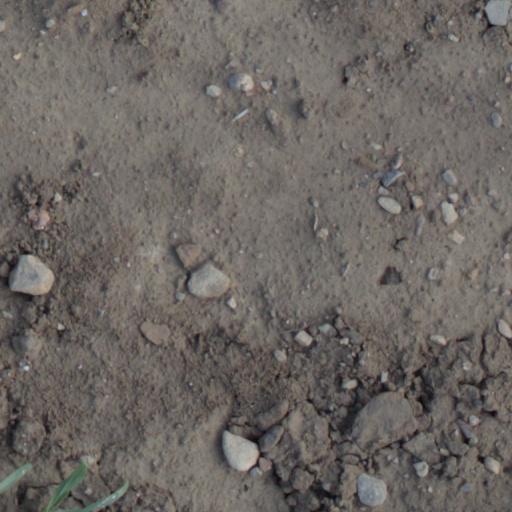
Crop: wheat